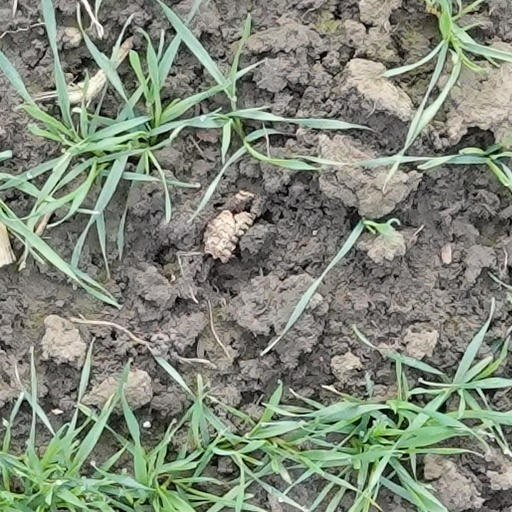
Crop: wheat